Postage stamps and postal history of Egypt

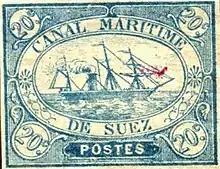
An 1868 stamp used by Suez Canal Company

Stamps were issued by the Suez Canal Company in 1868 for postal service between Port Said and Suez before the service was incorporated into the Egyptian postal services.